Electronic body music

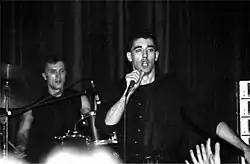
German proto-EBM band DAF created the "muscles & machines" image – the basic concept of electronic body music.

Other influences include the synth-pop music of The Human League and Fad Gadget; and the krautrock-inspired dance hit "I Feel Love" by Giorgio Moroder and Donna Summer. Daniel Bressanutti (Front 242), who helped establish the term EBM, named the soundscapes of Tangerine Dream and Klaus Schulze as additional influences along Kraftwerk, Throbbing Gristle, the sequencer-based electro-disco of Giorgio Moroder, and the punk movement.